Mollie Evelyn Moore Davis

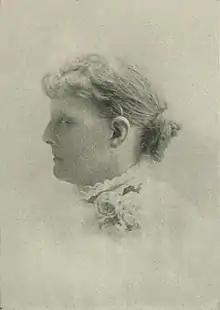
Portrait from "A Woman of the Century"

Mollie Evelyn Moore Davis (Moore; pen name, M. E. M. Davis; April 12, 1844 - January 1, 1909) was an American poet, writer, and editor of the long nineteenth century. From the age of 14, she wrote regularly for the press and other periodicals. Though born in Alabama, a critic said of her that she was "more thoroughly Texan in subject, in imagery and spirit than any of the Texas poets," and that scarcely any other than a native Texan could "appreciate all the merits of her poems, so strongly marked are they by the peculiarities of Texas scenery and patriotism." In 1889, Thomas Davis became editor of the New Orleans "Picayune".